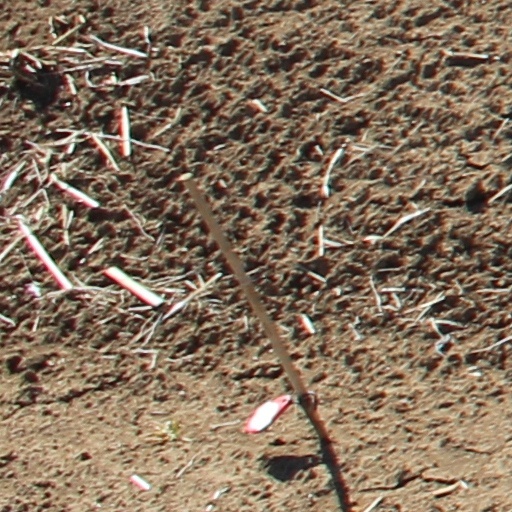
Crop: wheat